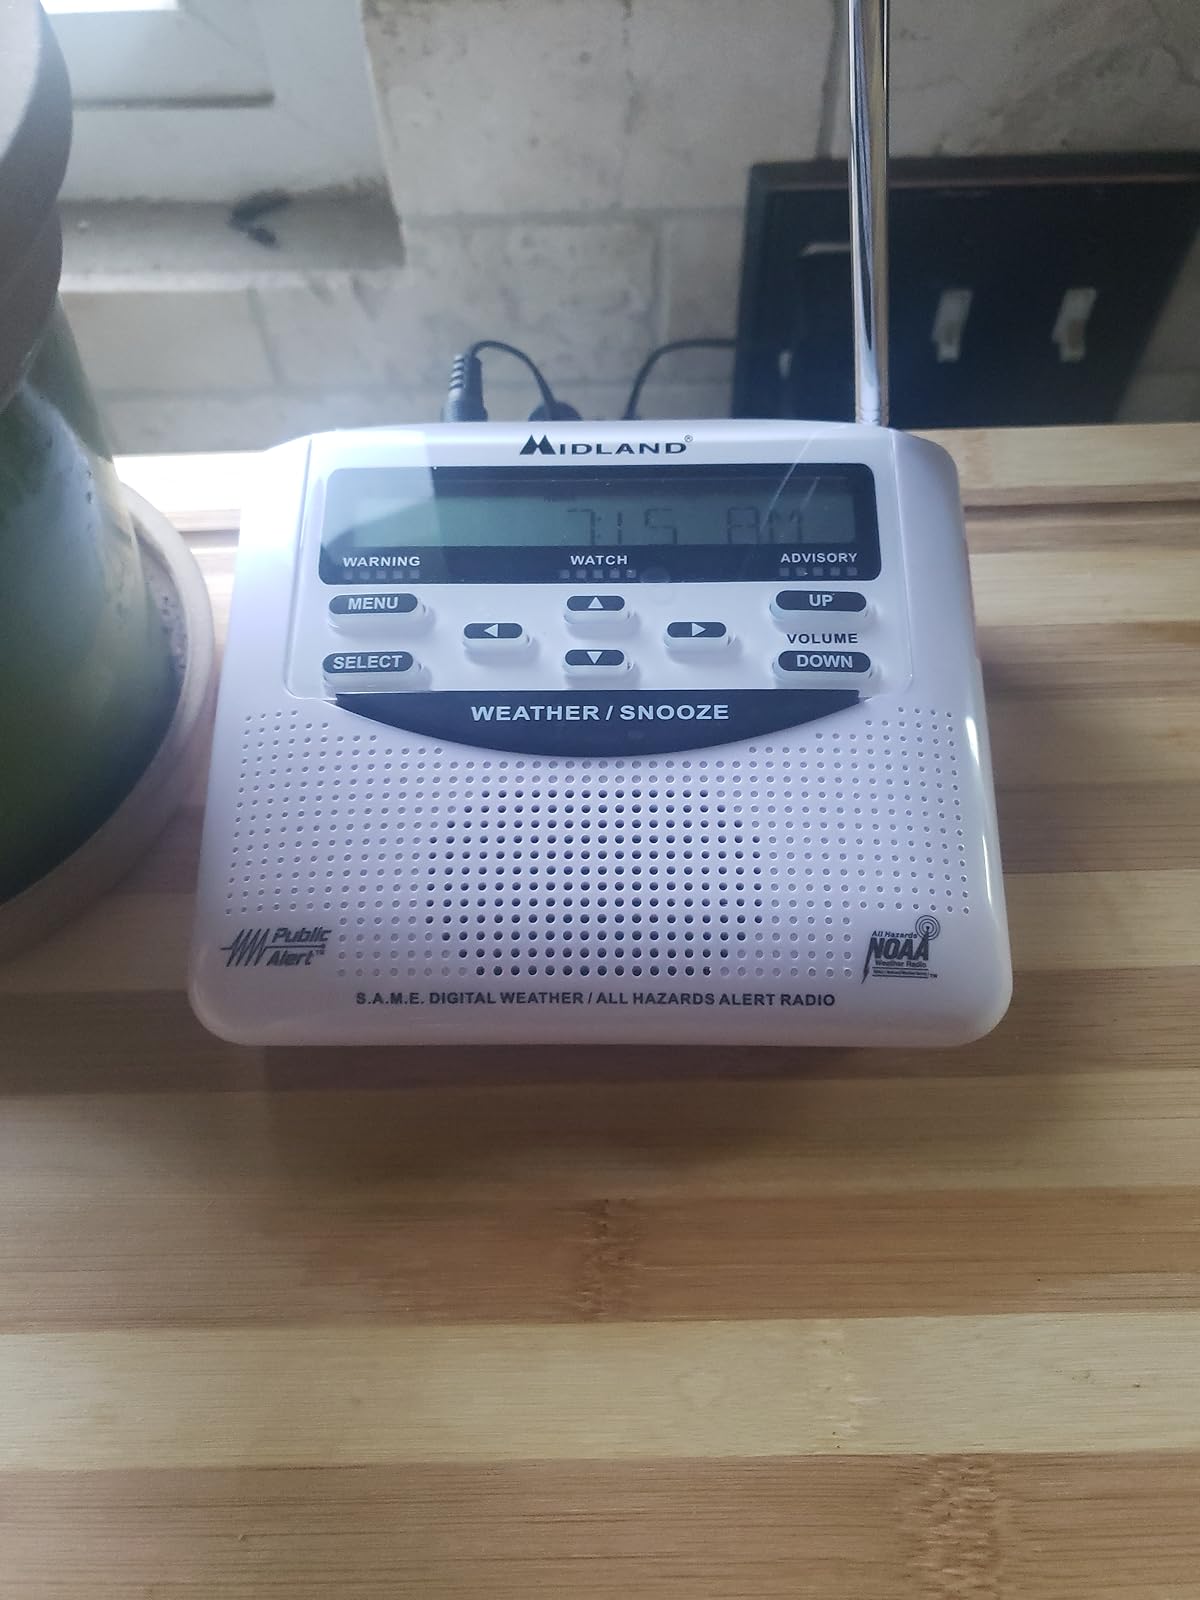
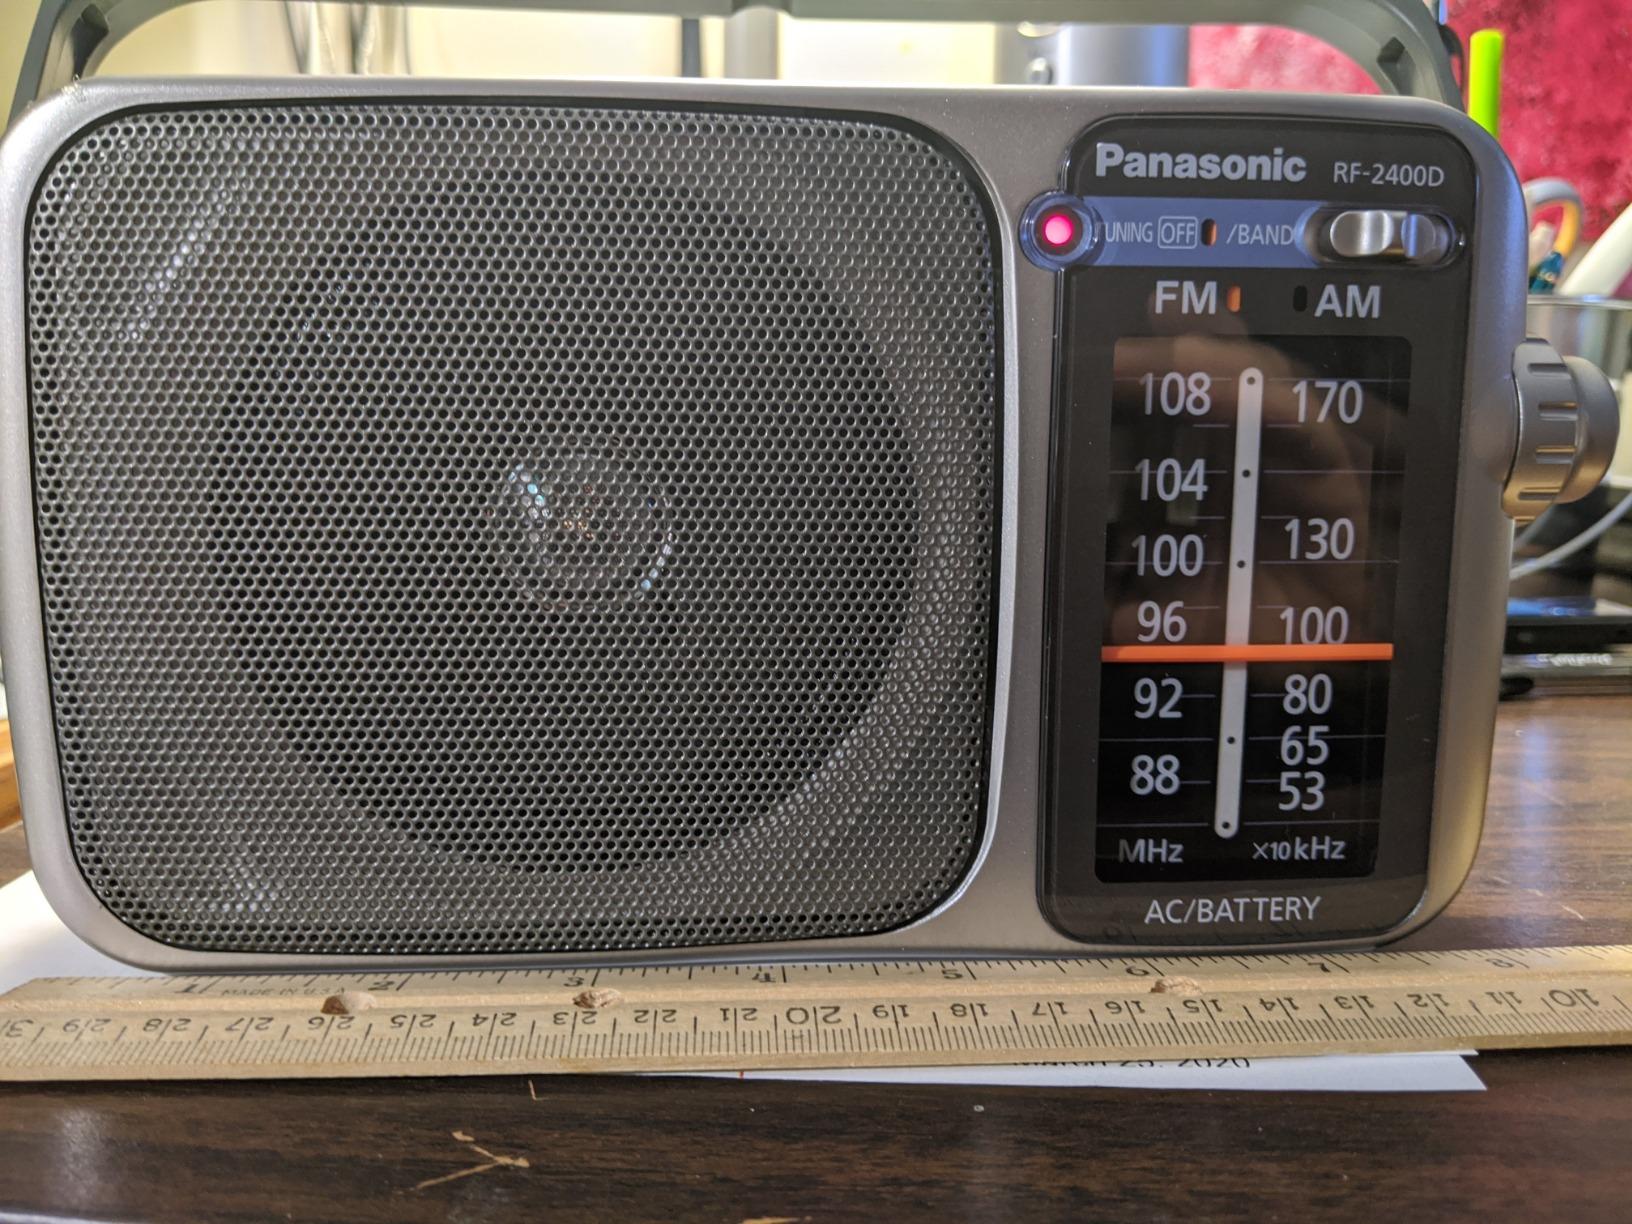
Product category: radio
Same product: no